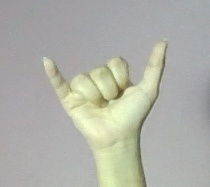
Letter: ya